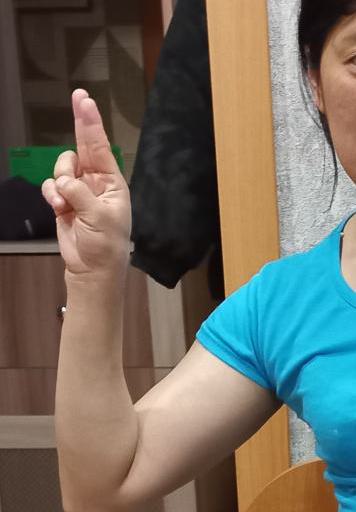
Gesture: two_up